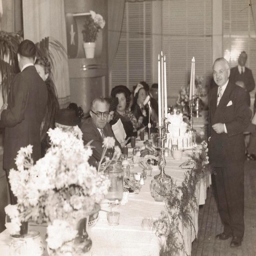
looks like a family wedding -- does anyone know whose ?